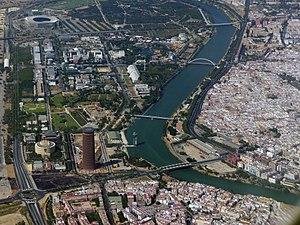
Alfonso Rodríguez Gómez de Celis [alˈfõnso roˈðɾiɣɛθ ˈɡomɛð ðe ˈθelis] est un homme politique espagnol membre du Parti socialiste ouvrier espagnol, né le 29 juillet 1970 à Séville.